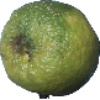
Label: limes